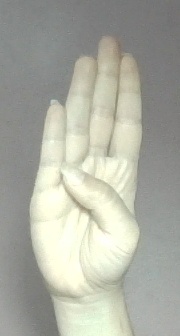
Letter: kaaf